Harry von Meter

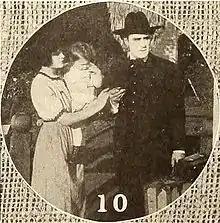
Von Meter in still from "In the Sunlight" (1915)

Harry von Meter (March 20, 1871 – June 2, 1956; sometimes credited as Harry van Meter) was an American actor of stage and silent film. He starred in about 200 films in the period from 1912 through 1929. He retired from acting just as sound films were beginning.